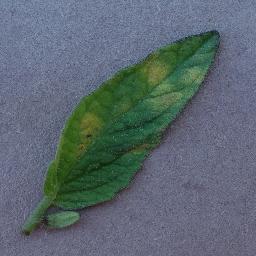
Label: Tomato___Leaf_Mold